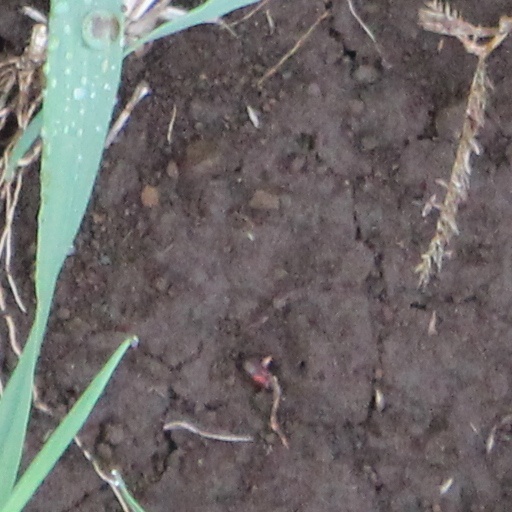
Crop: wheat